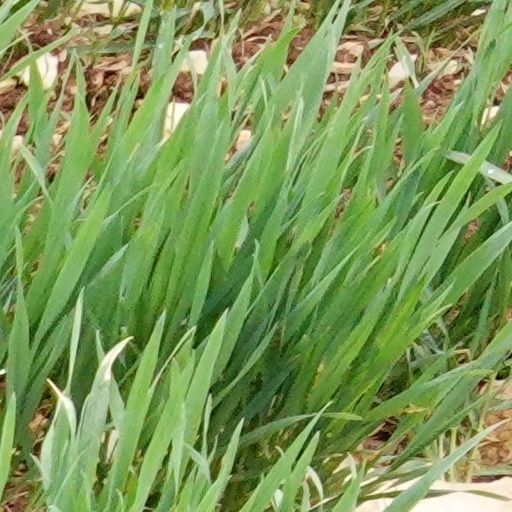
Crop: wheat